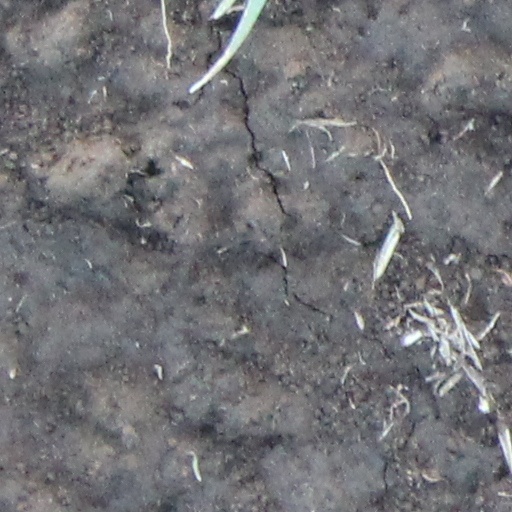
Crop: wheat